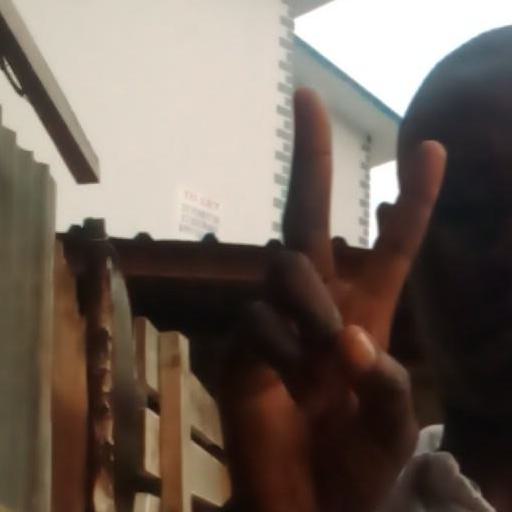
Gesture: peace